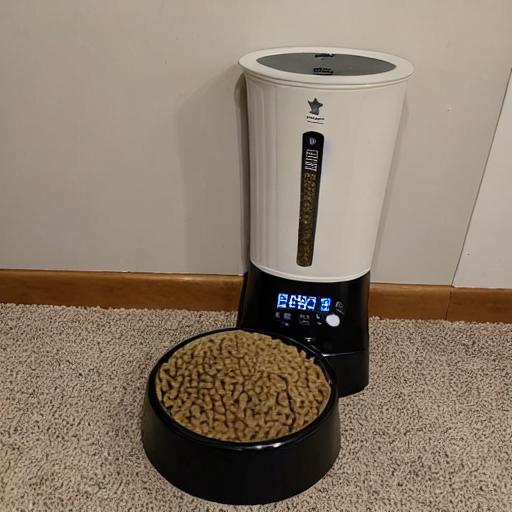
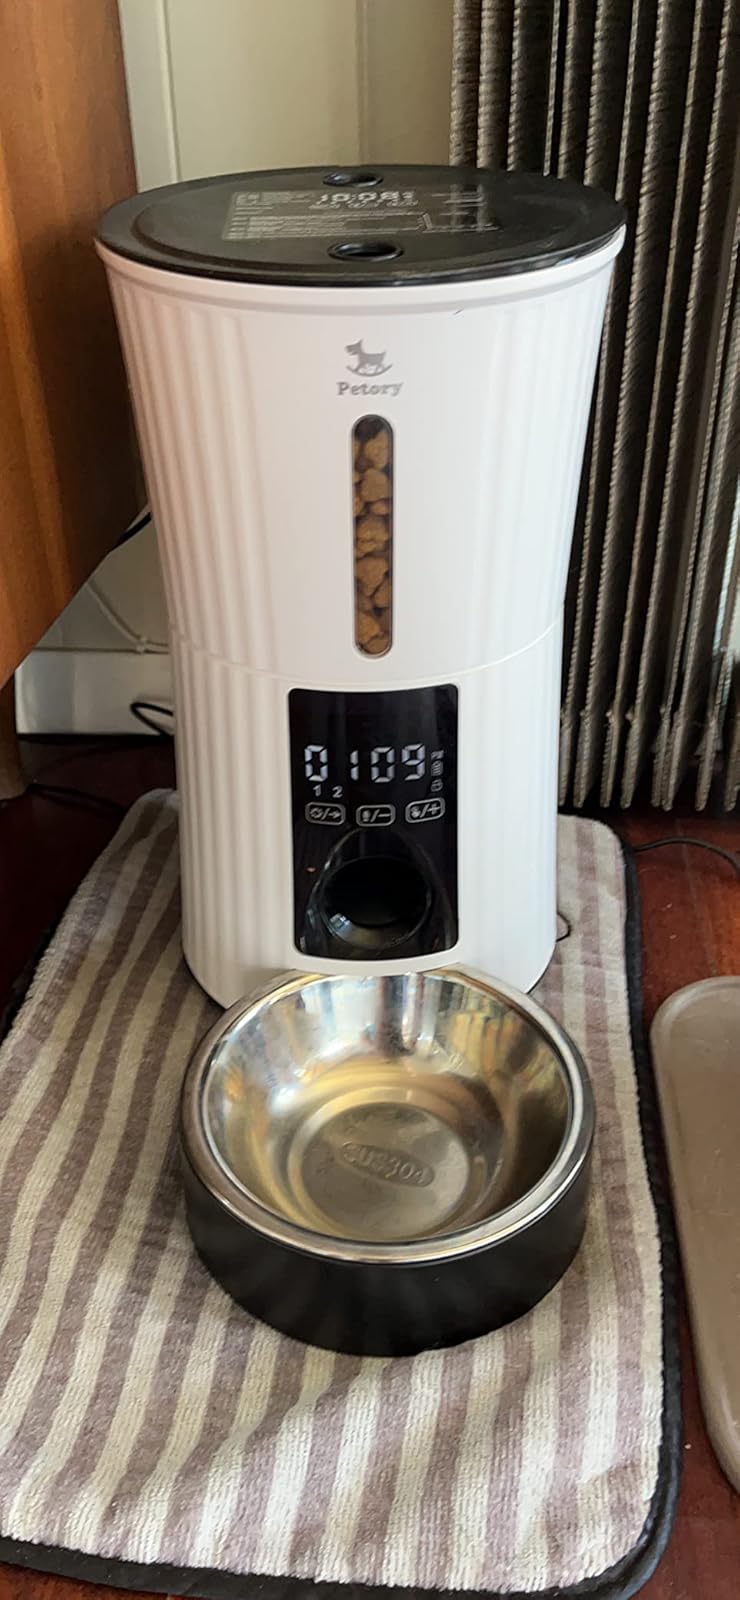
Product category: items_feeder
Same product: no